Joe Engle

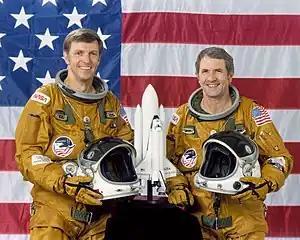
Engle, commander of the STS-2 mission, with Truly, pilot

Engle was one of 19 astronauts selected by NASA in April 1966. He served on the support crew for Apollo 10. He then served as backup Lunar Module Pilot for the Apollo 14 mission. He was due to land on the Moon as Lunar Module Pilot for Apollo 17, but was replaced by geologist Harrison Schmitt. This was a result of pressure from the scientific community to have a professional geologist explore the Moon, and not just test pilot engineers who had been given rudimentary geology training. In response to getting bumped from the mission, he said "When you think about it, the lunar missions were geology-oriented."